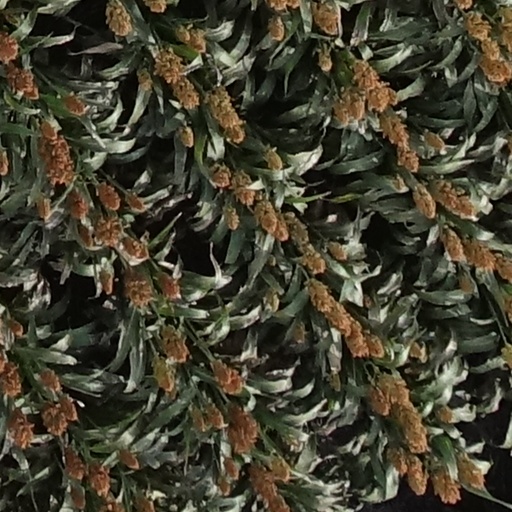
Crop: sorghum